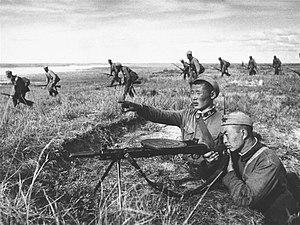
La bataille de Khalkhin Gol, quelquefois orthographiée Halhin Gol ou Khalkhyn Gol, aussi appelée incident de Nomonhan par les Japonais, est un incident de frontière qui opposa l'Union soviétique à l'Empire du Japon du 11 mai au 16 septembre 1939.
Un fusil-mitrailleur est un fusil automatique à canon lourd destiné à apporter un appui feu aux fantassins. D'un encombrement proche de la mitrailleuse légère, il en diffère par son alimentation par chargeur et non par bande et par un usage habituel juste posé sur le sol ou sur un obstacle ou un tas de débris, uniquement stabilisé par un bipied, qui lui permet d'accompagner plus facilement l'avance de l'infanterie.